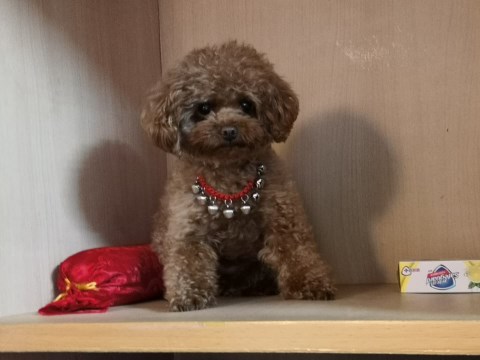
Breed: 7449-n000128-teddy